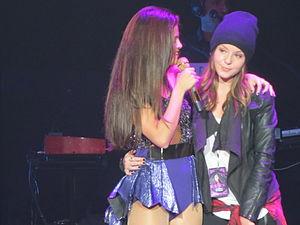
Samantha Raye Droke, est une actrice, chanteuse et designer américaine. Elle est surtout connue pour avoir joué le rôle de Brooke Angels dans le Disney Channel Original Movie, Princess Protection Program : Mission Rosalinda (2009) aux côtés de Selena Gomez et Demi Lovato.